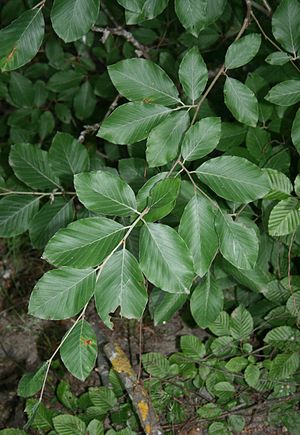
Orientalsk bøg
Orientalsk Bøg (Fagus sylvatica subsp. orientalis)Foto: Franz Xaver
Orientalsk Bøg ligner i næsten alle træk Almindelig Bøg, men denne underart har ægformede, helrandede blade og kort bladstilk. Underarten kan bruges som prydtræ på linje med Almindelig Bøg.